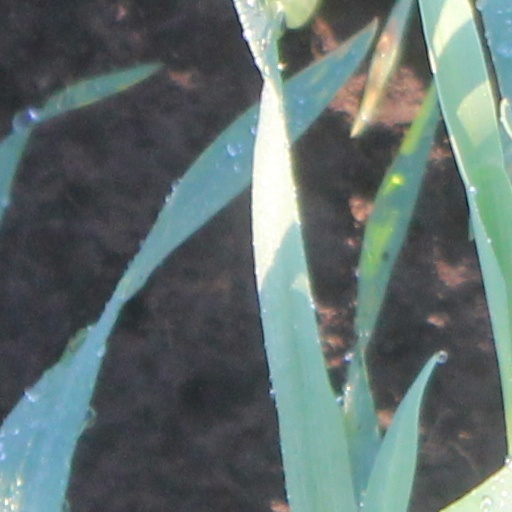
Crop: wheat